Order of Saint John (Bailiwick of Brandenburg)

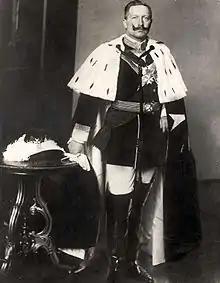
German Emperor William II in ceremonial robes as Protector of the Order of Saint John

Soon after the formation of the Order in Jerusalem, supporters in Western Europe began to donate farmland and other assets for the objectives of the order, the military protection and medical aid of Christian pilgrims to the Holy Land. In time, these landholdings were gathered into regional administrative divisions known as commanderies, each headed by a senior knight, or knight commander of the Order. The first commandery in the Germanies was founded in the mid-twelfth century.